Simon Kenton

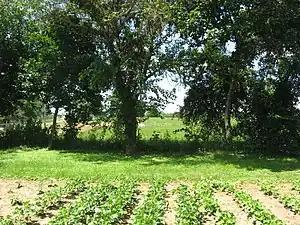
Site of the village of Chillicothe, where Kenton ran the gauntlet

In 1774, in a conflict later labeled Lord Dunmore's War, Kenton served as a scout for the European settlers against the Shawnee Indians in what is now West Virginia and Kentucky. In 1777, he saved the life of his friend and fellow frontiersman, Daniel Boone, at Boonesborough, Kentucky.